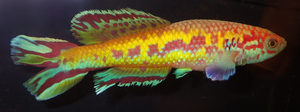
Callopanchax occidentalis est une espèce de poissons cyprinodontiformes de Sierra Leone, Liberia et Guinée.